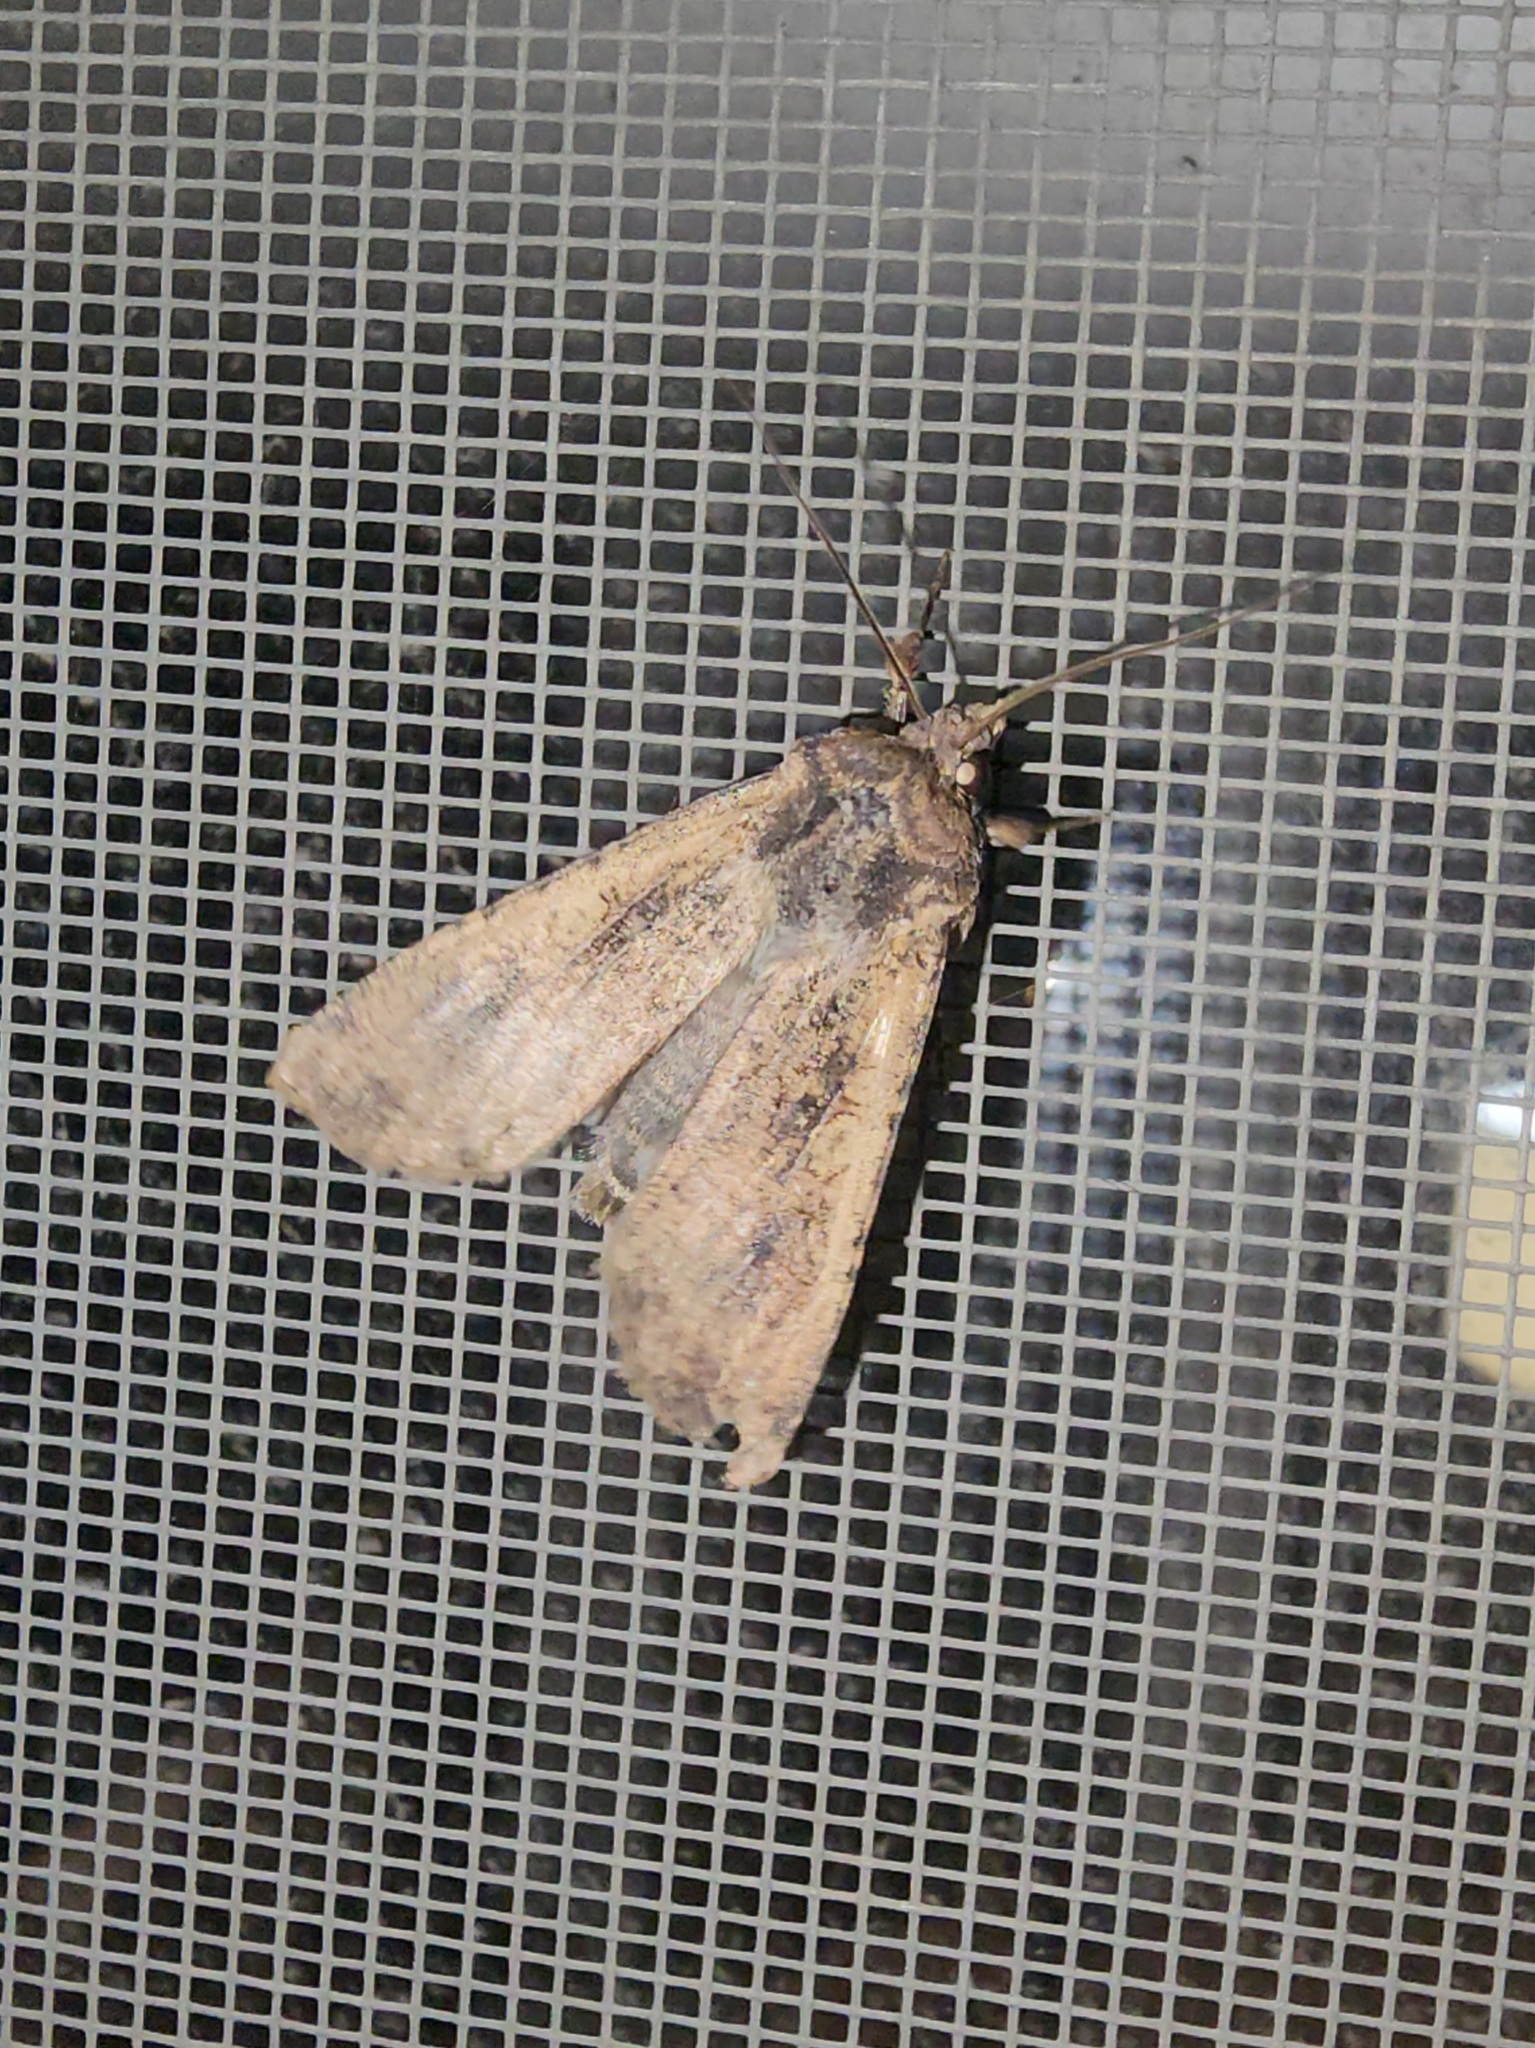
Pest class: cutworms